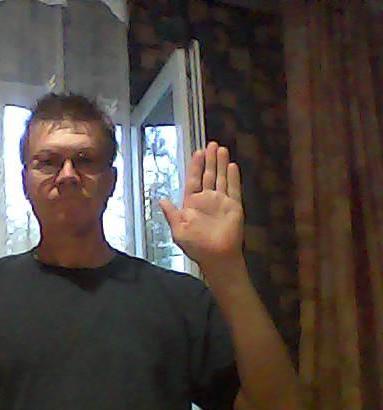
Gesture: stop